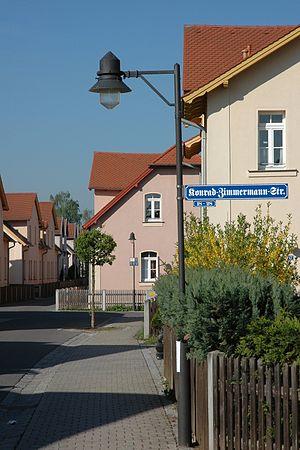
Röthenbach an der Pegnitz est une ville de Bavière, située dans l'arrondissement du Pays-de-Nuremberg, dans le district de Moyenne-Franconie.